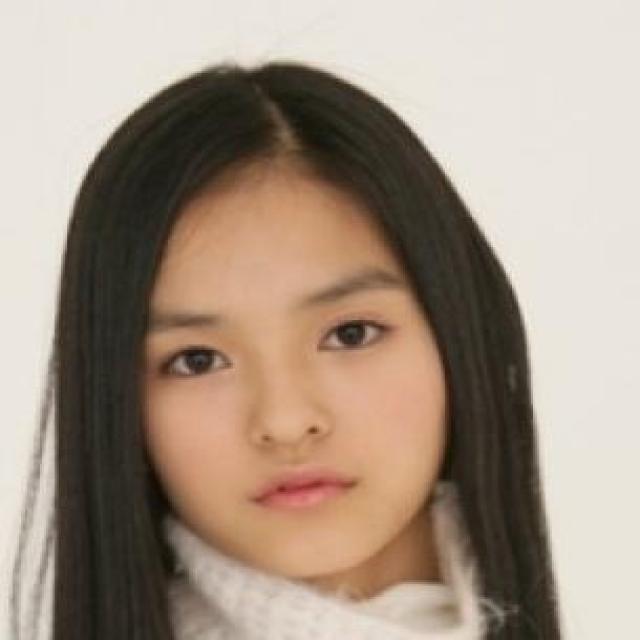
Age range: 13-20